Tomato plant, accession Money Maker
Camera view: bottom (45 deg); turntable rotation: 240 degrees
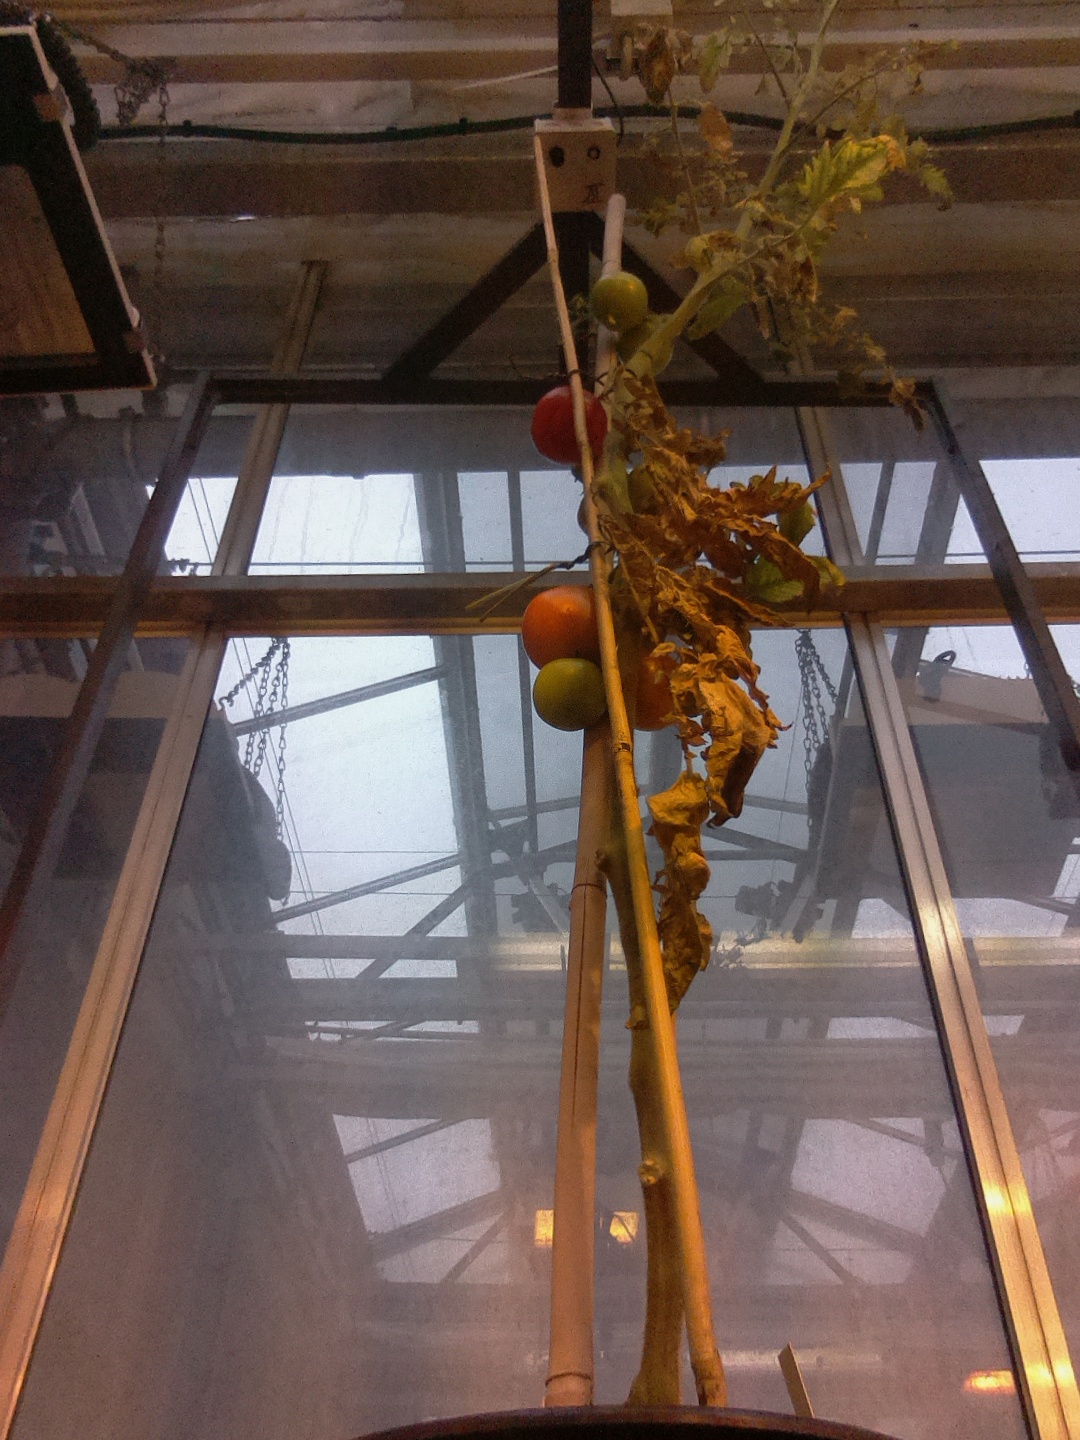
BBCH growth stage 83: 30%-40% of fruits show typical fully ripe color